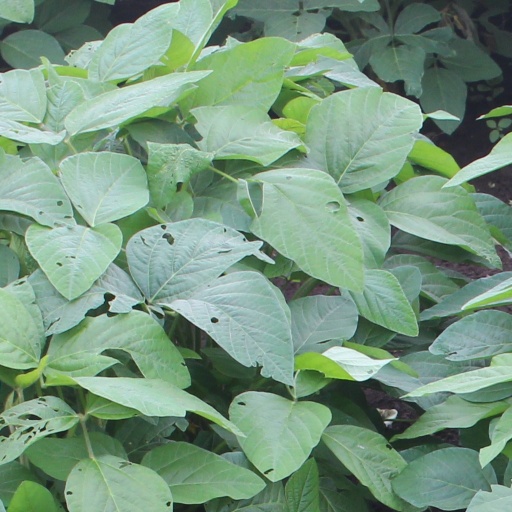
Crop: soybean